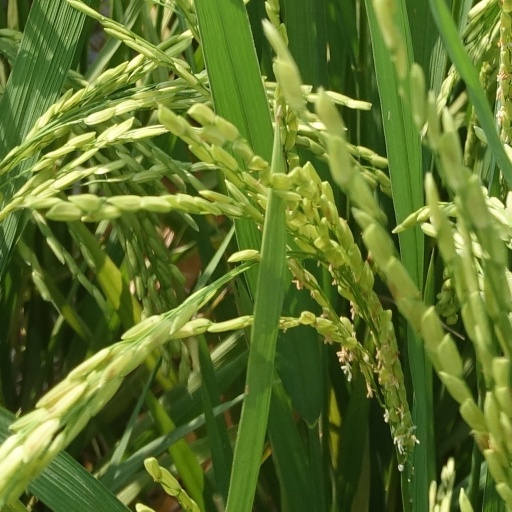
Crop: rice